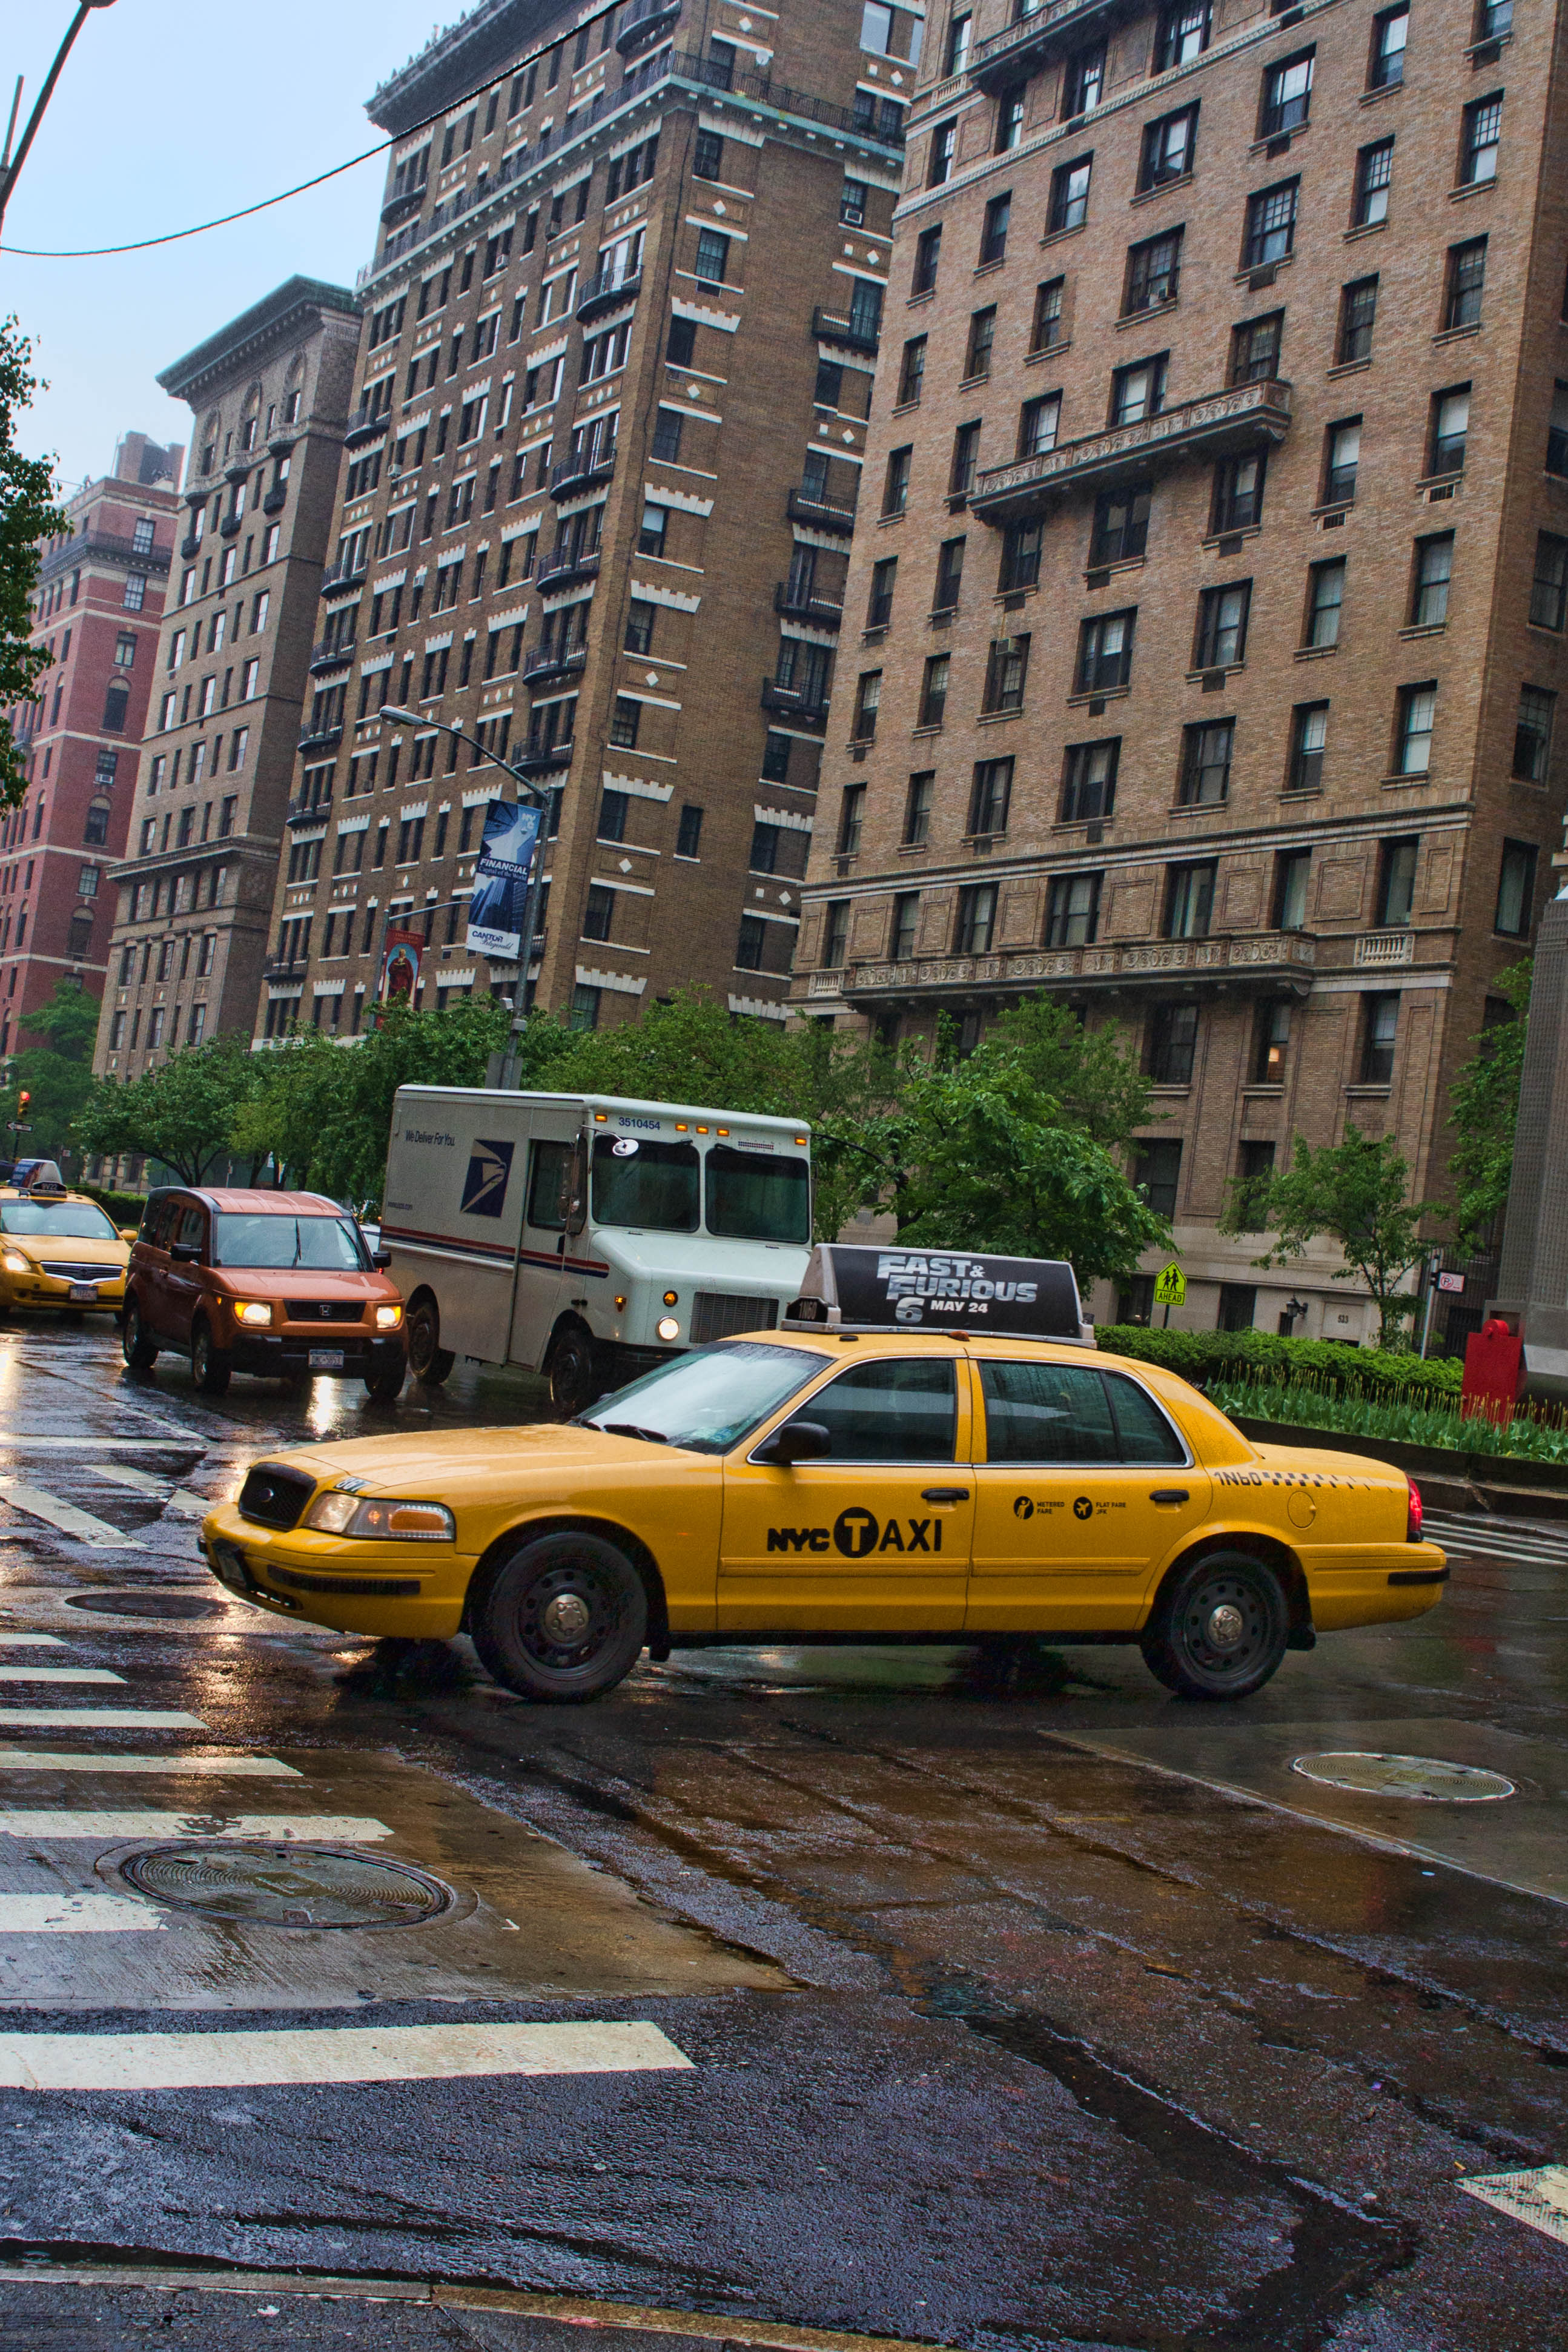
pedestrian, road, traffic, street, car, city, downtown, taxi, transport, vehicle, lane, neighbourhood, urban area, residential area